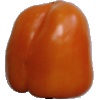
Label: Pepper Orange 1